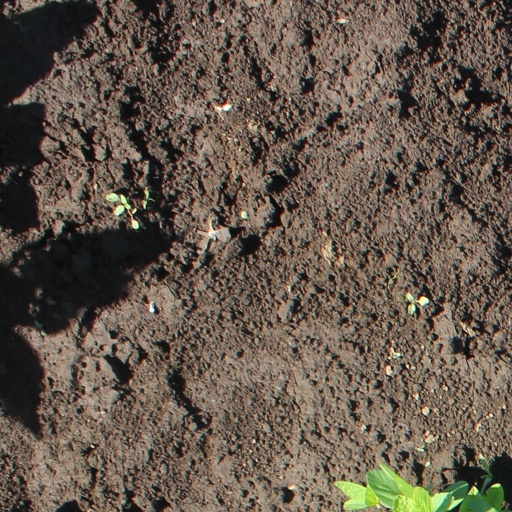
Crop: soybean